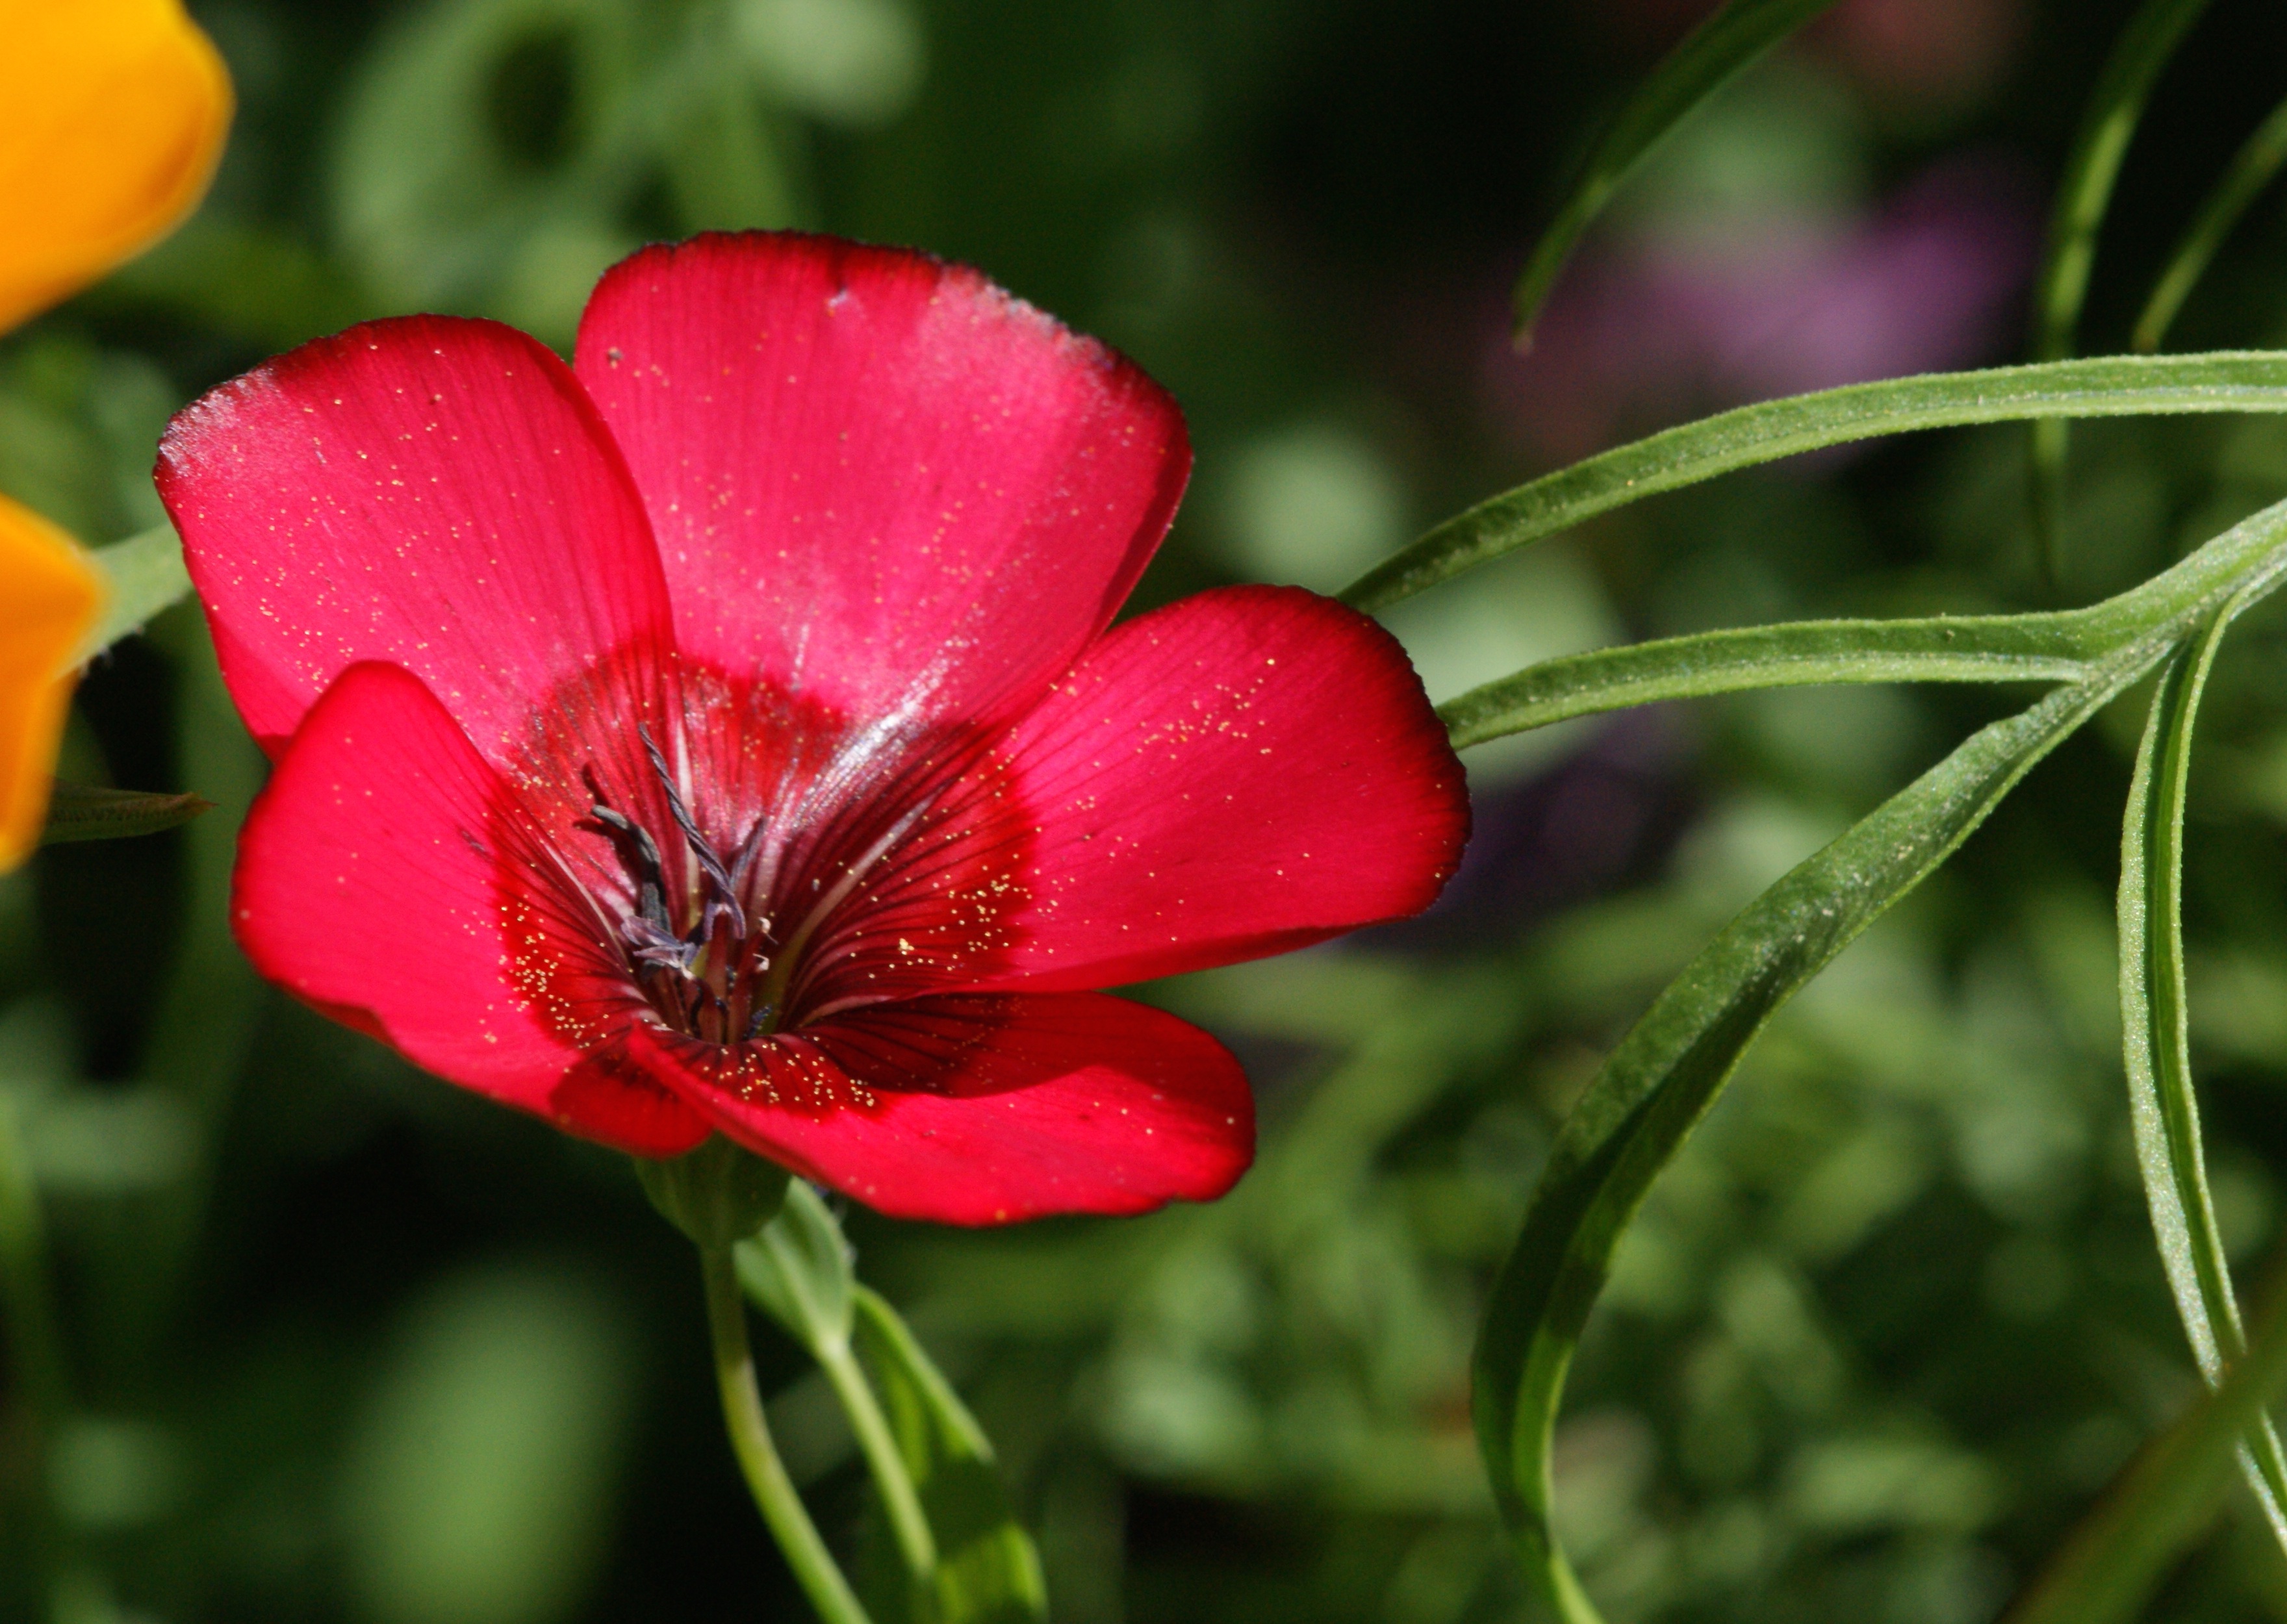
nature, blossom, plant, flower, petal, bloom, summer, red, botany, colorful, close, flora, wildflower, close up, flower meadow, macro photography, beautiful flower, flowering plant, plant stem, land plant, calochortus